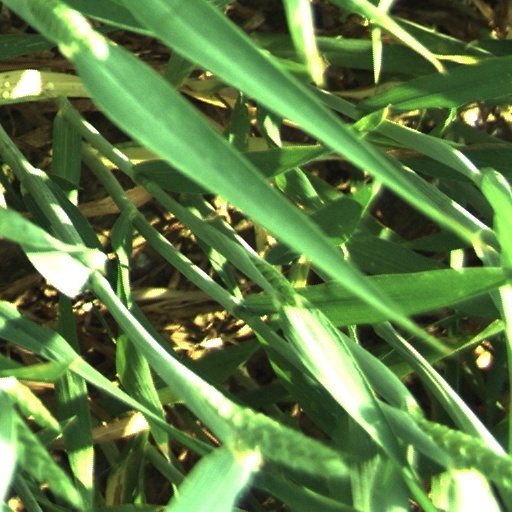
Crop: wheat